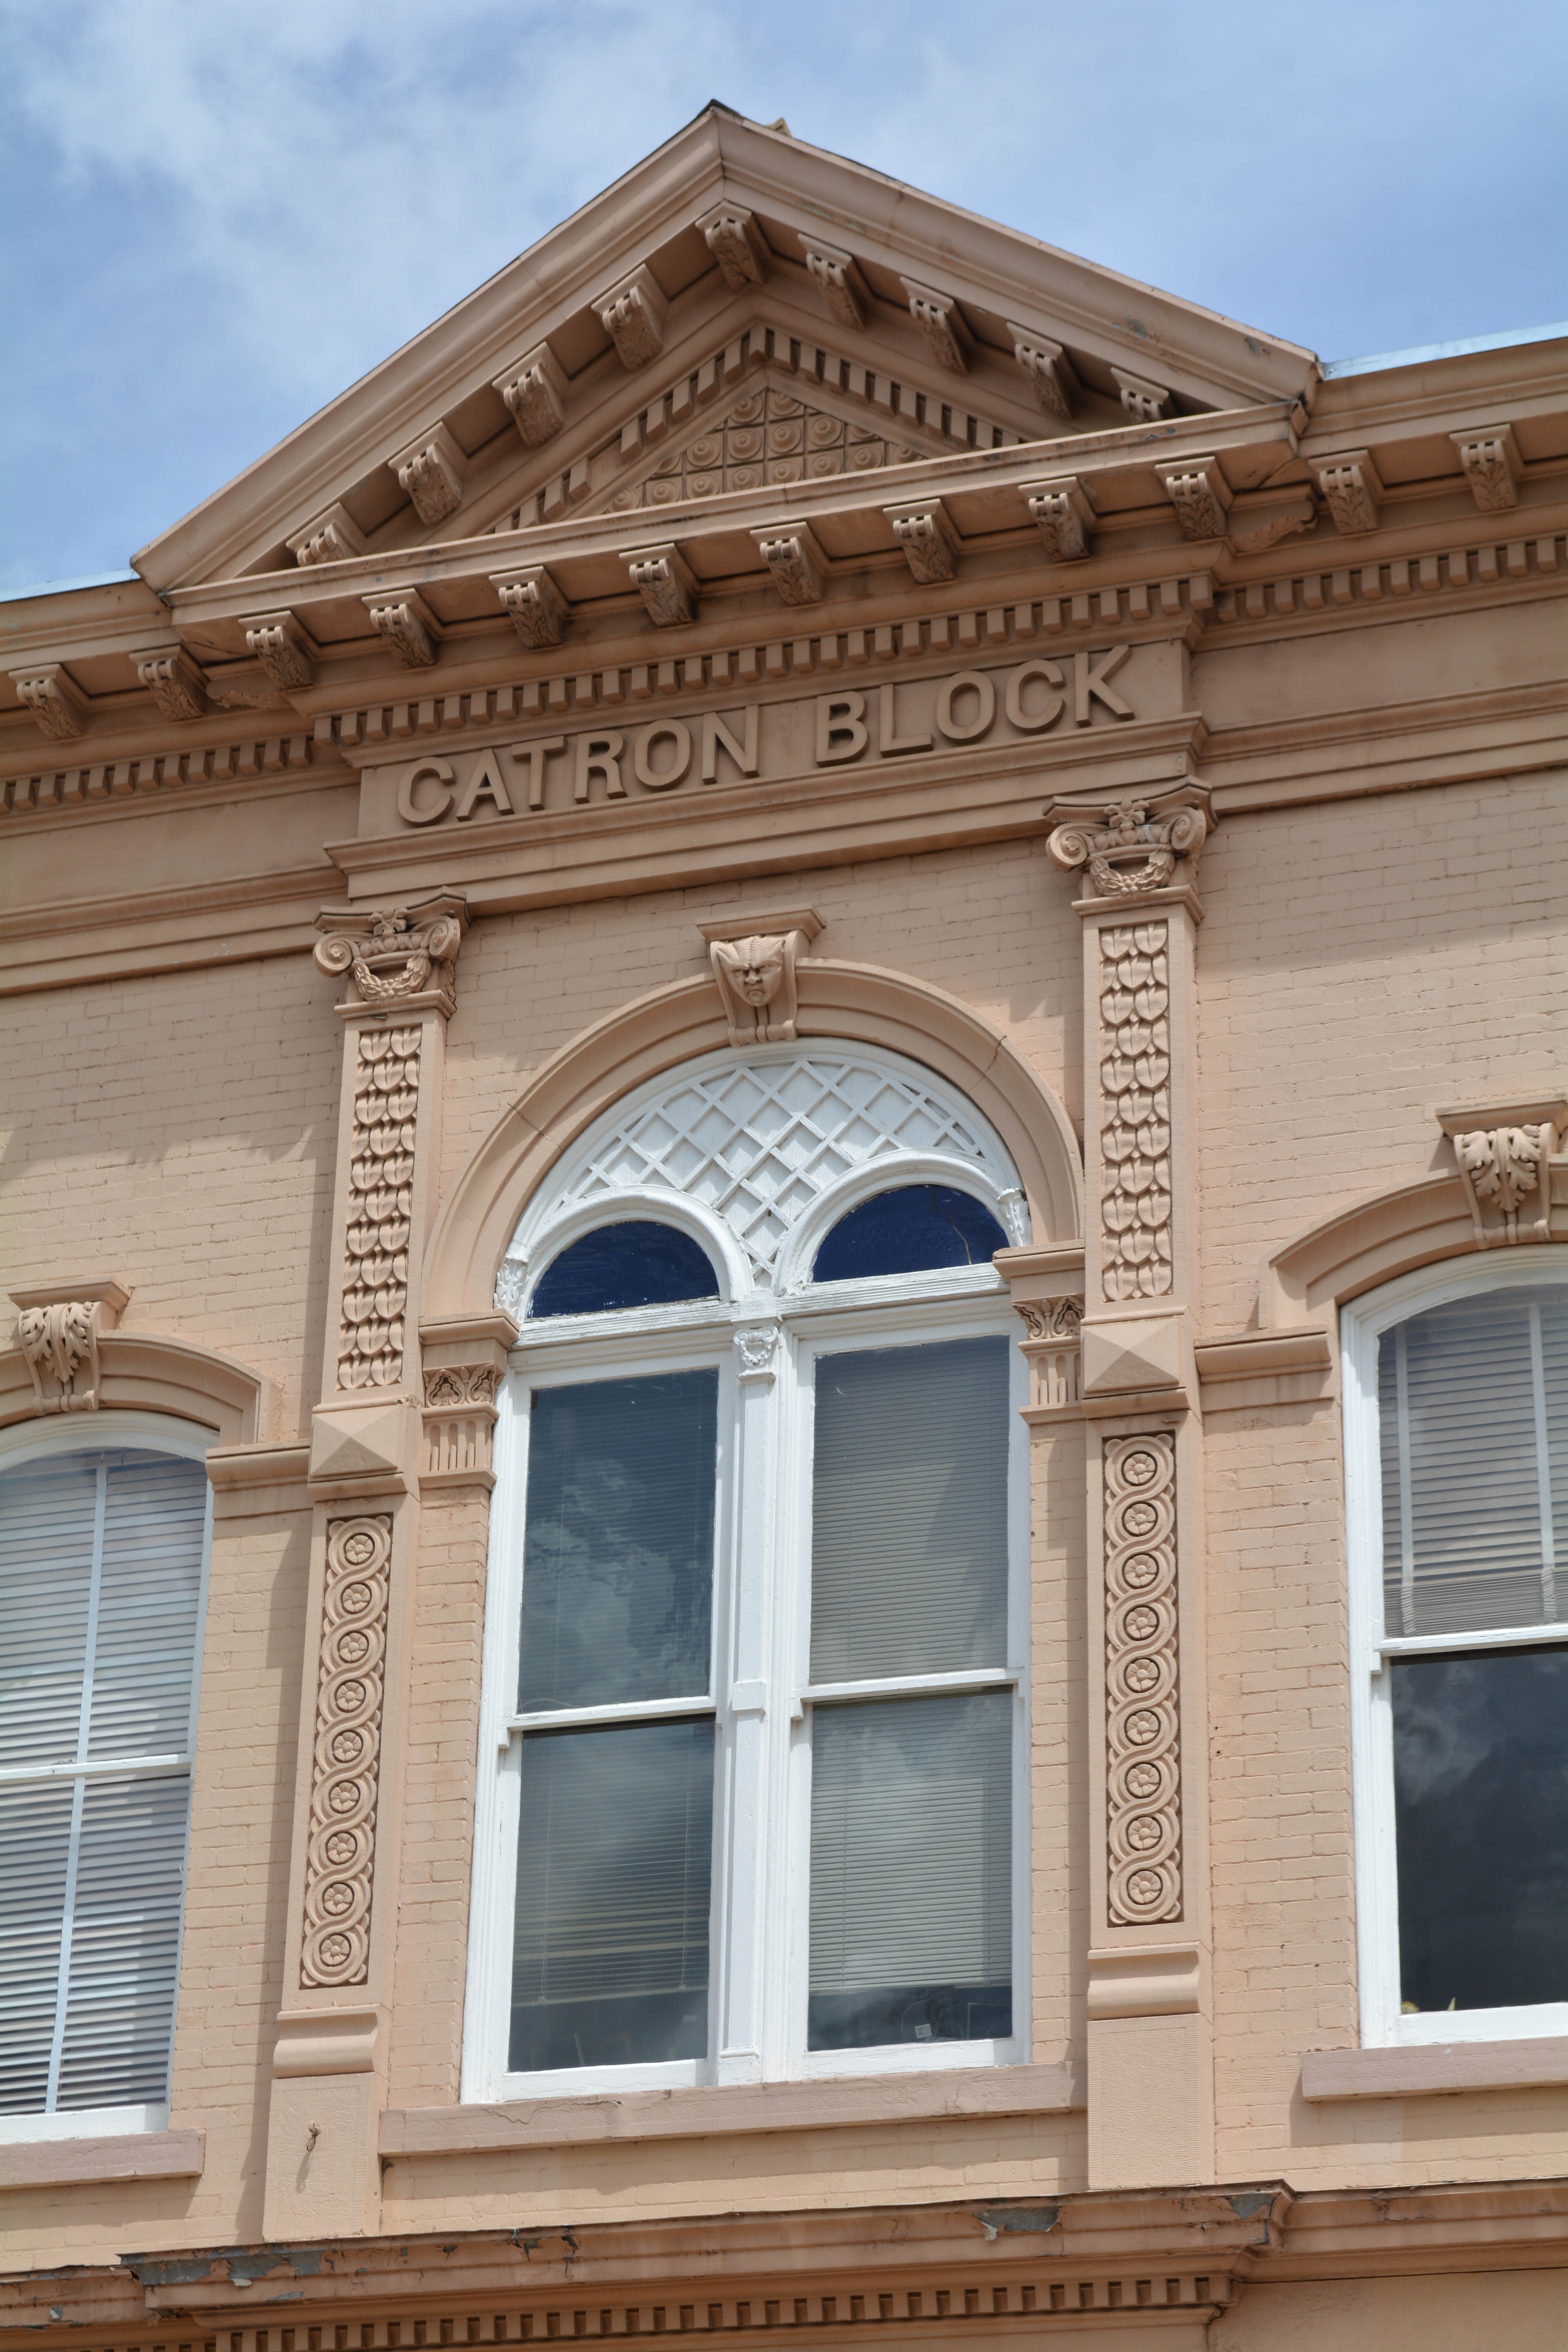
architecture, window, palace, arch, facade, estate, classical architecture